Jujubee (drag queen)

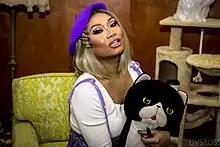
Jujubee at RuPaul's DragCon LA in 2022

Airline Inthyrath (born June 21, 1984), known by her stage name Jujubee, is an American drag queen, reality television personality, and recording artist from Lowell, Massachusetts. She first rose to prominence in 2010 as a contestant on the second season of "RuPaul's Drag Race", and later returned to compete on the first and fifth seasons of "RuPaul's Drag Race All Stars", and the of "" (2022), becoming one of the most popular queens from the franchise. She has the unique distinction of being the only contestant to reach the finale of the competition four times. Additionally, she was a main cast member on the makeover television series "RuPaul's Drag U" (2010–2012), "Dragnificent" (2019–2020), and "RuPaul's Secret Celebrity Drag Race" (2022). In 2021, she competed in the first season of Paramount+ singing competition "Queen of the Universe".